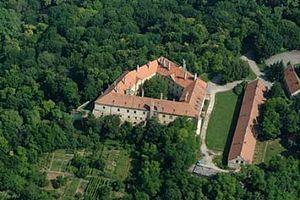
Hlohovec est une ville de la région de Trnava, en Slovaquie, et le chef-lieu du district de Hlohovec.